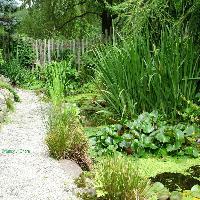
Weather: sun or clear